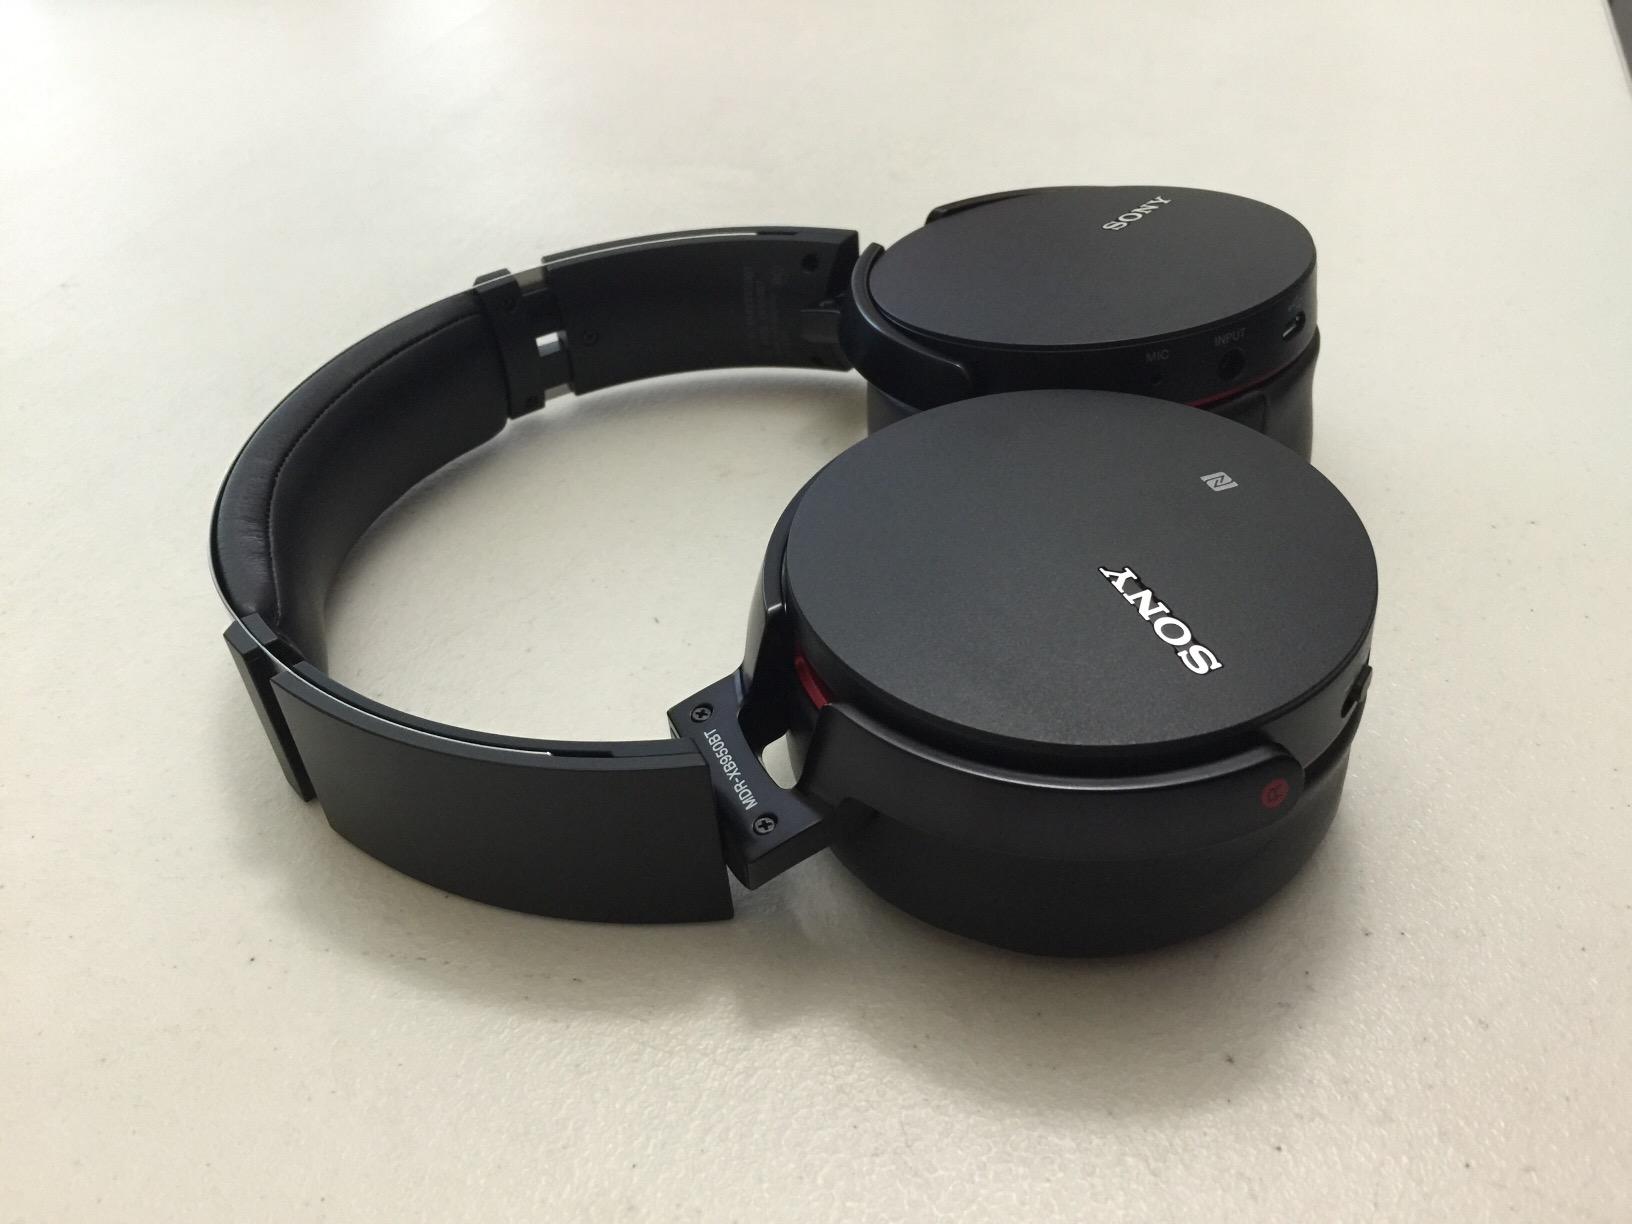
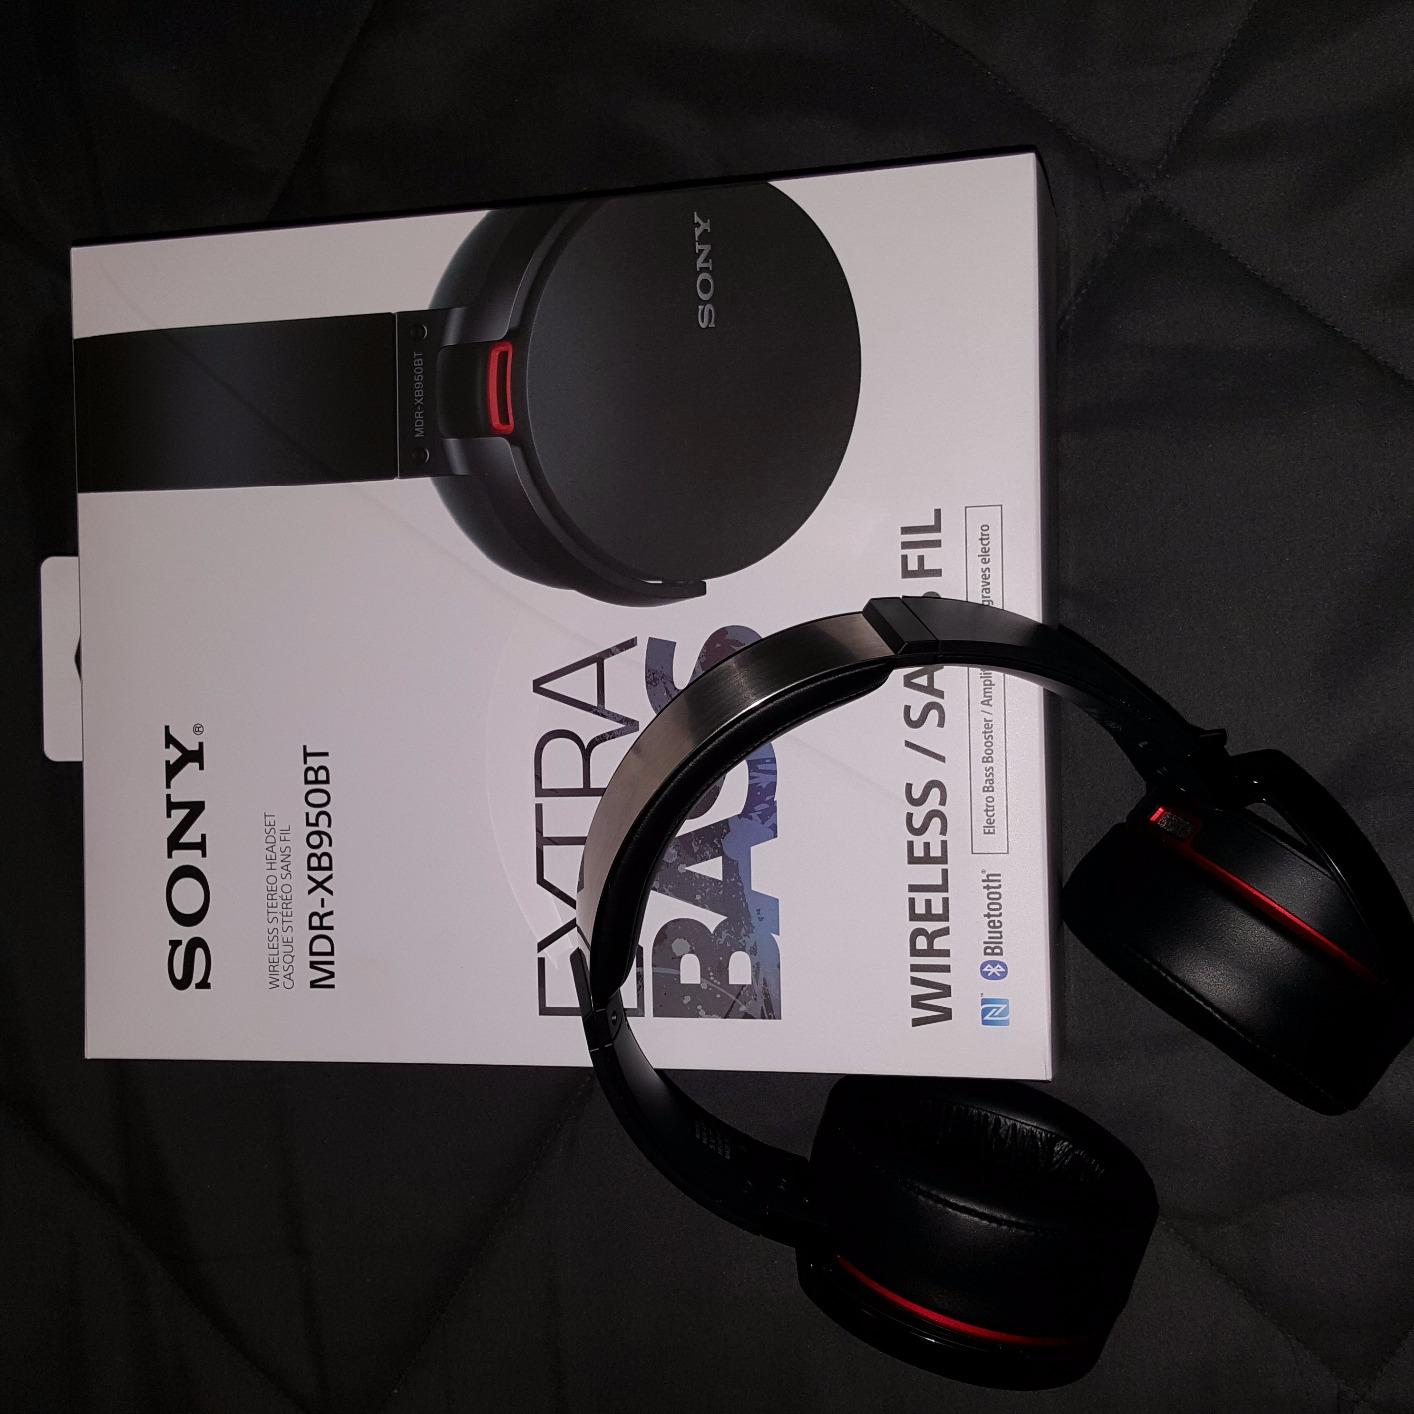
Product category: headphones
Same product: yes